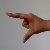
The image shows a hand gesture representing the letter 'Z' in Indian Sign Language.